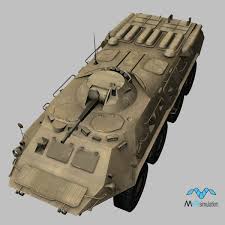
Label: BTR-80